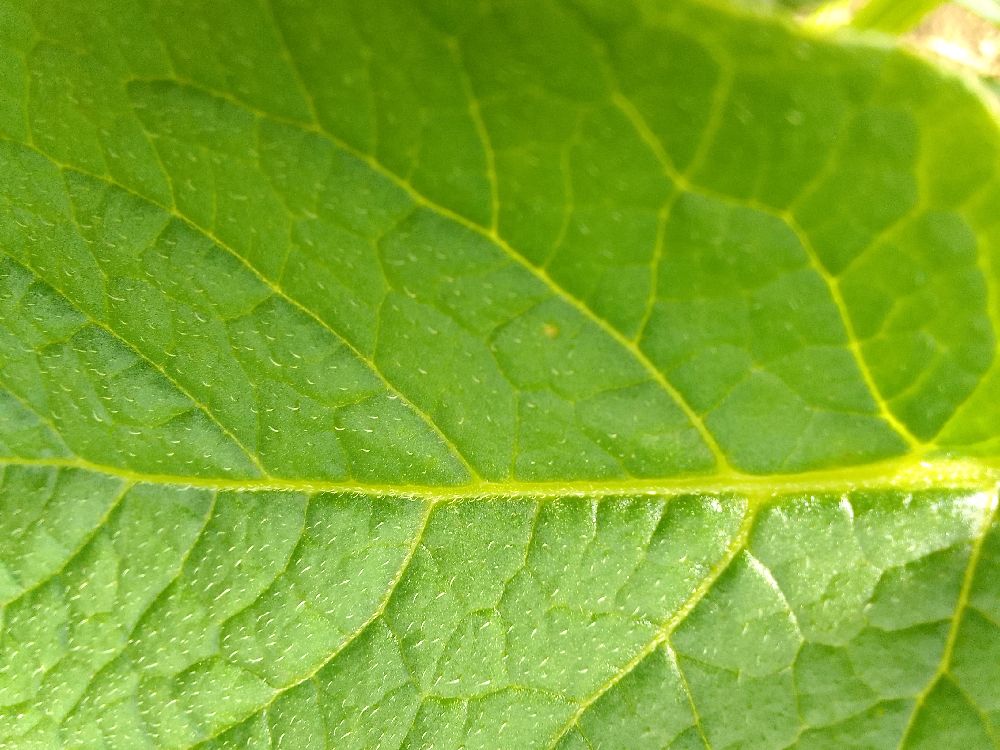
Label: Healthy